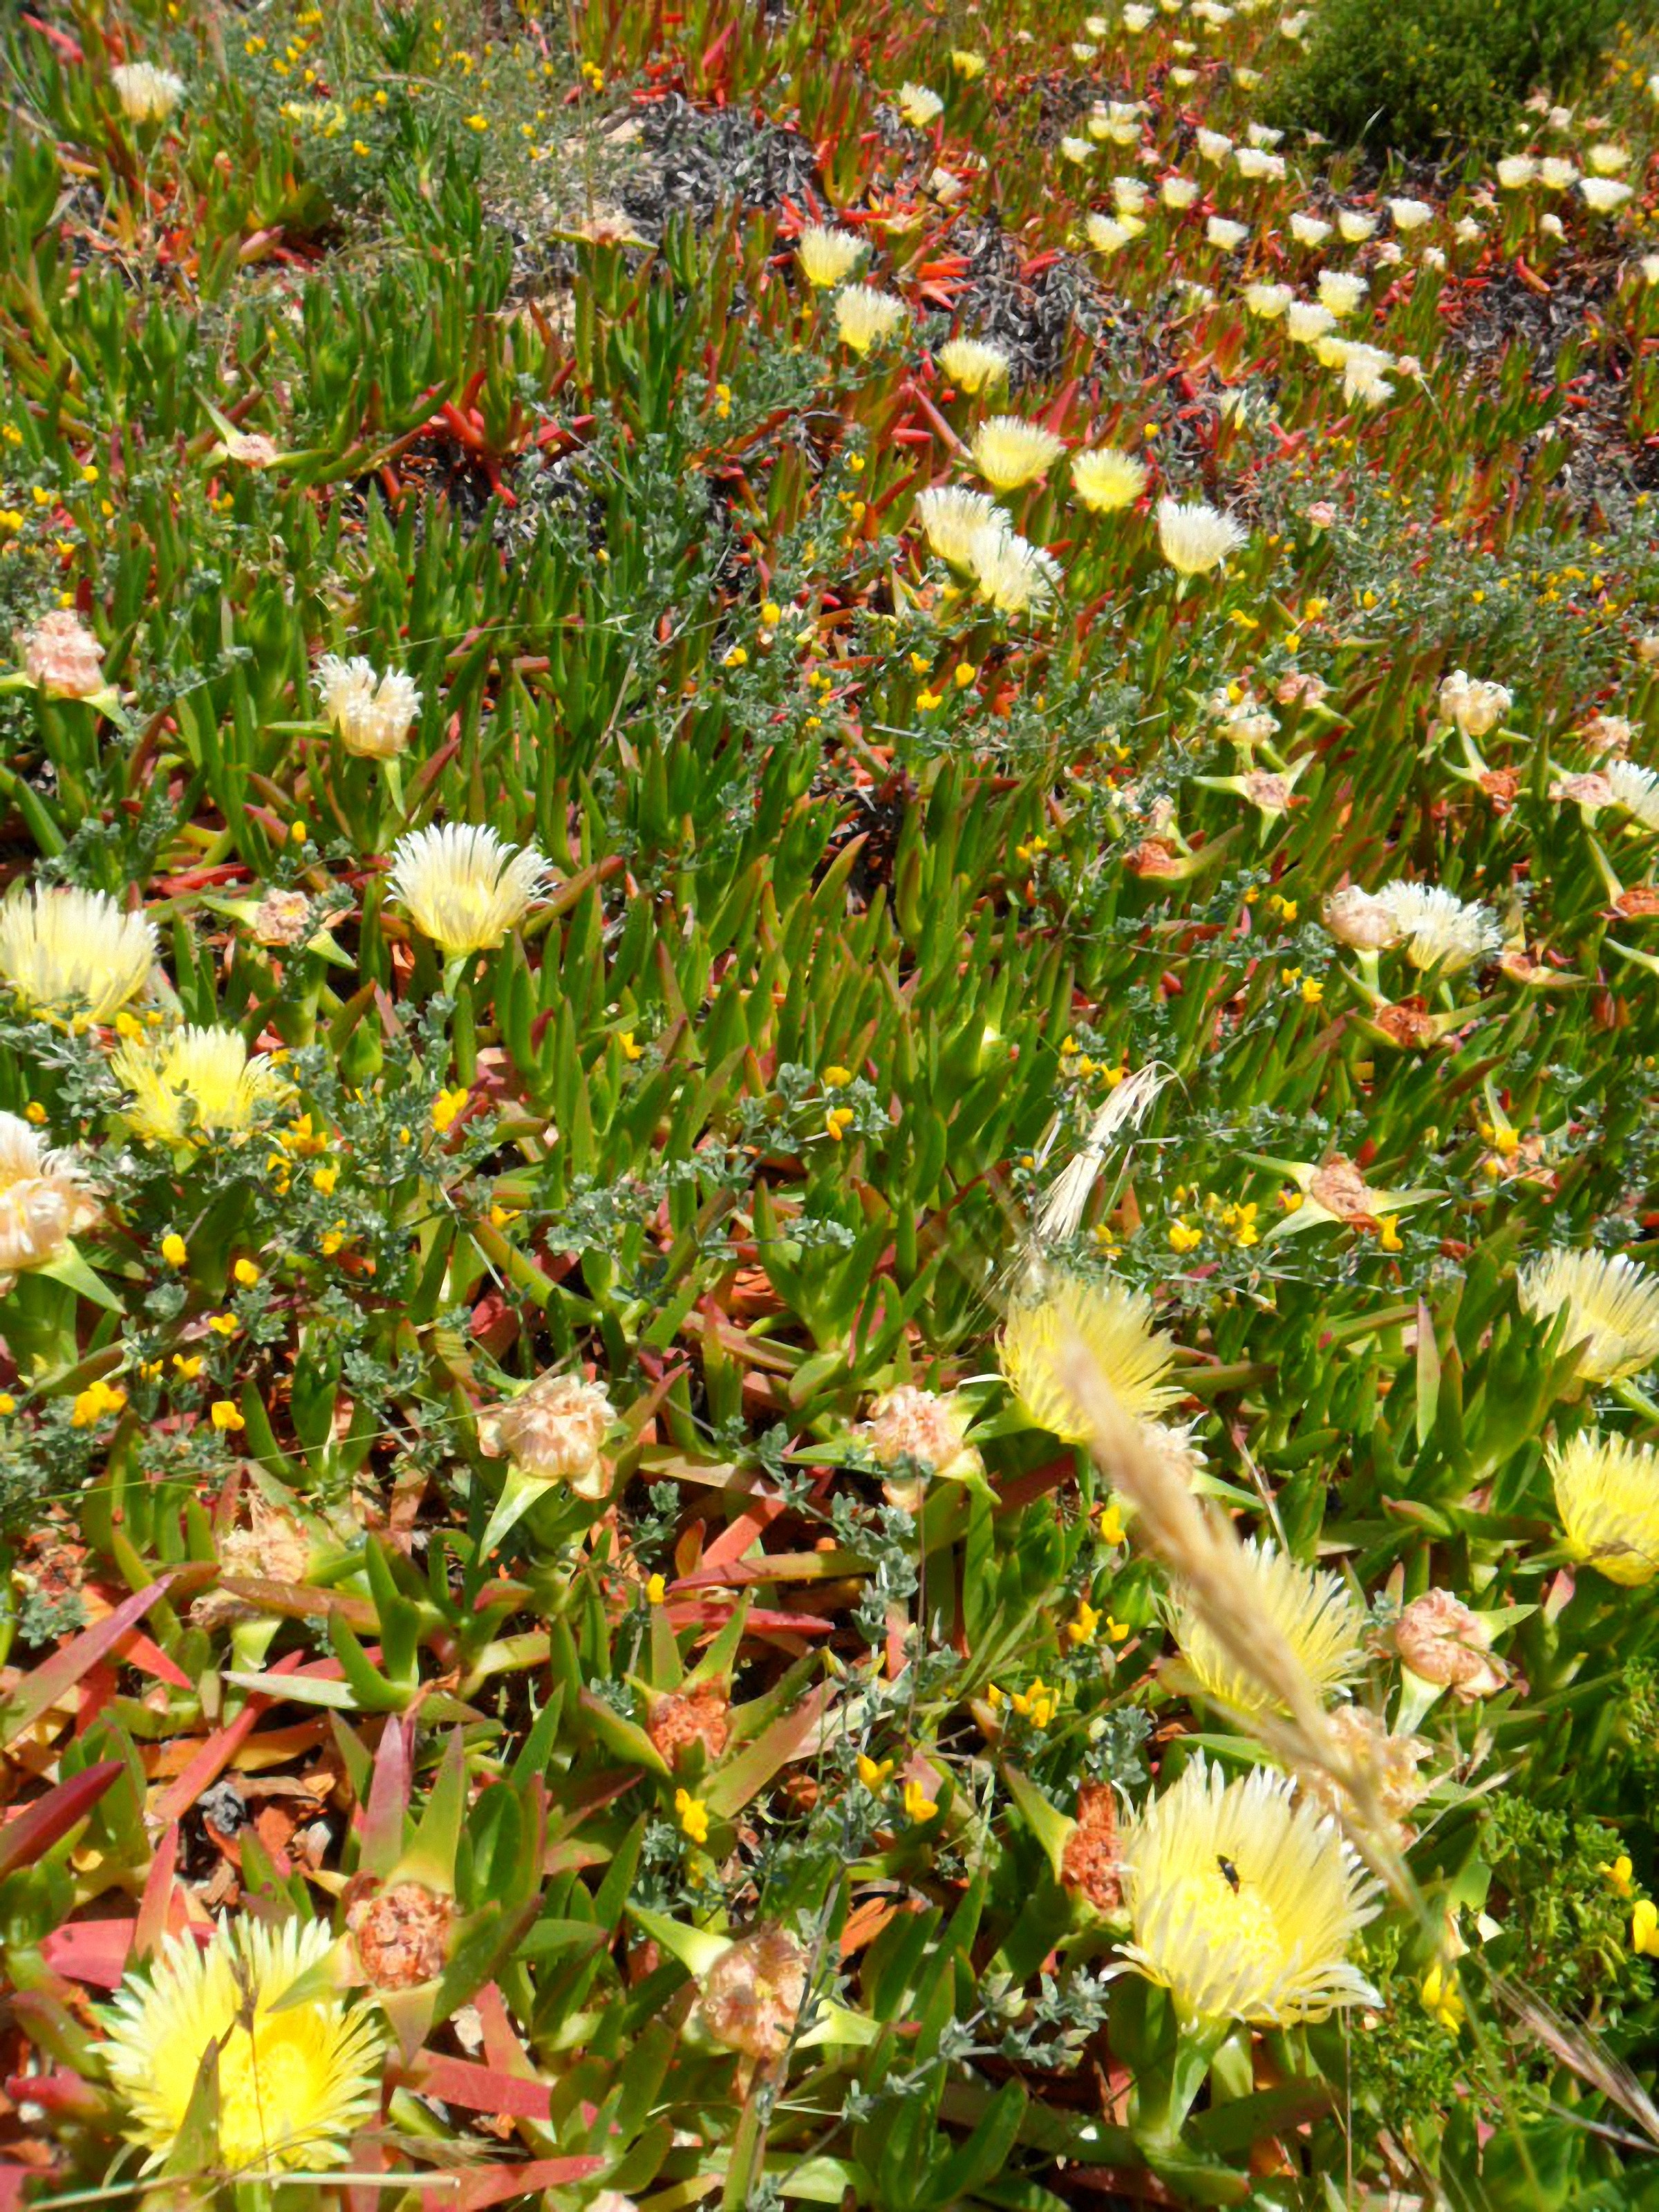
nature, plant, meadow, flower, botany, garden, flora, wildflower, shrub, portugal, algarve, flowering plant, daisy family, land plant